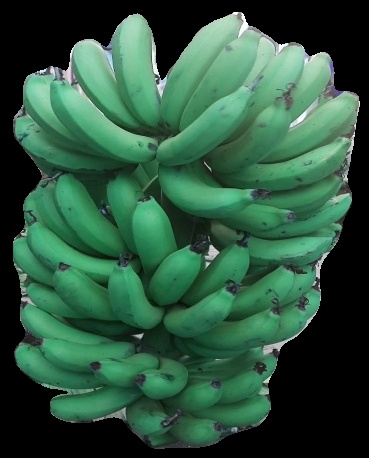
Variety: pachbale
Grade: grade2